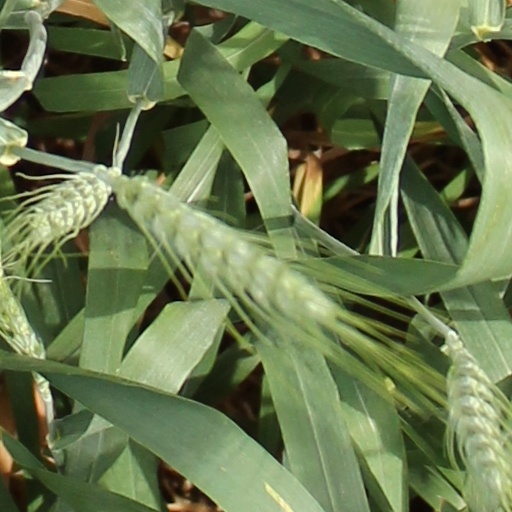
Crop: wheat